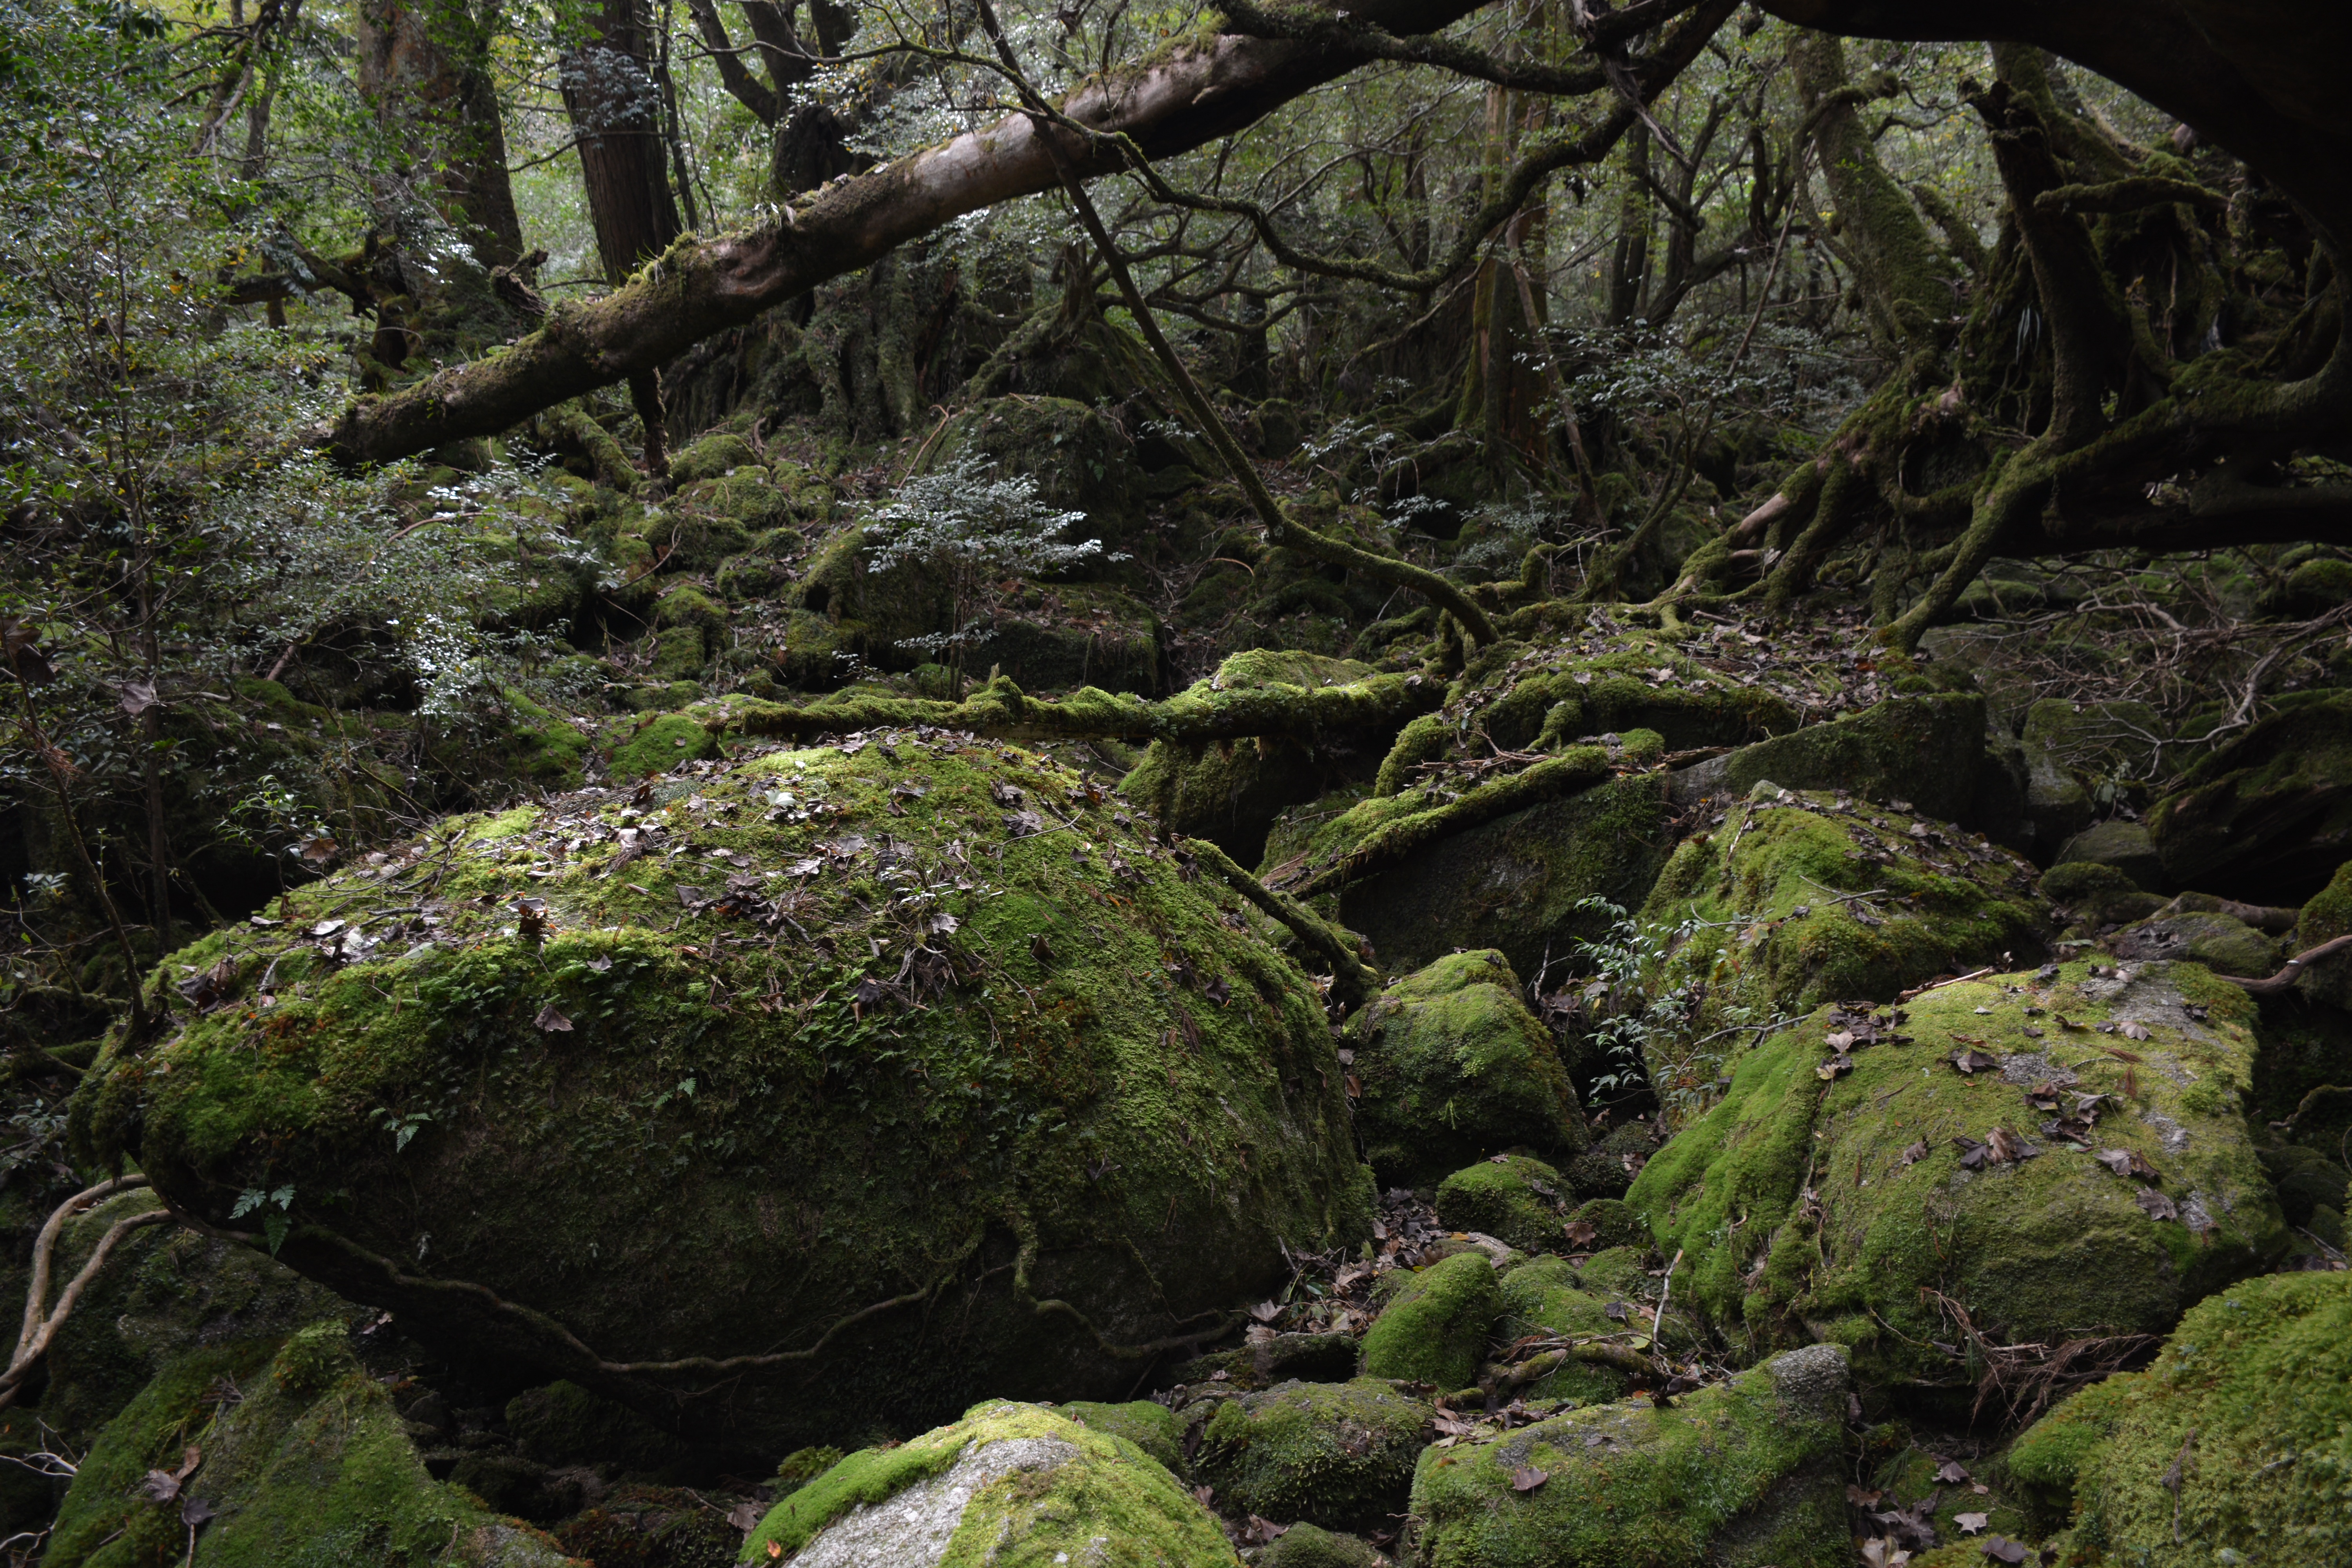
tree, forest, rock, wilderness, leaf, flower, moss, stream, green, jungle, flora, vegetation, rainforest, ravine, woodland, habitat, yakushima island, old growth forest, natural environment, deep forest, princess mononoke